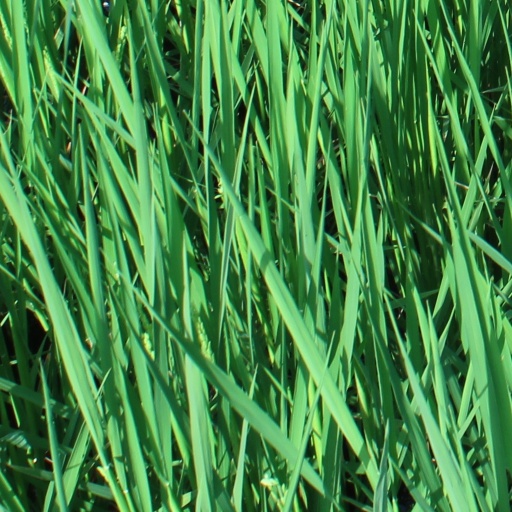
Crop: rice